Erfreut euch, ihr Herzen, BWV 66

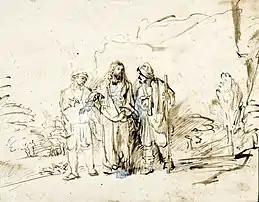
"Christ with Two Disciples", by Rembrandt

The prescribed readings for the feast day were from the Acts of the Apostles, the sermon of Peter, and from the Gospel of Luke, the Road to Emmaus. An unknown librettist faced the problem that Bach's congratulatory cantata was written as a dialogue of tenor and alto. He kept the dialogue in three movements, in the middle section of the opening chorus and two duets, assigning the "roles" Hope ("", later "") and Fear ("", later "") to the voices. The text reflects these different reactions to the news of the Resurrection of Jesus, which might be attributed both, to the two disciples, discussing the events on their walk, and to the listener of the cantata.